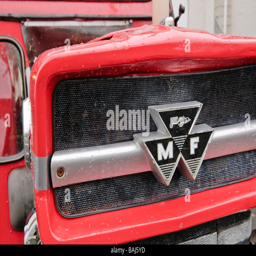
front grille of a red vintage farm tractor